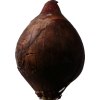
Label: red_onion